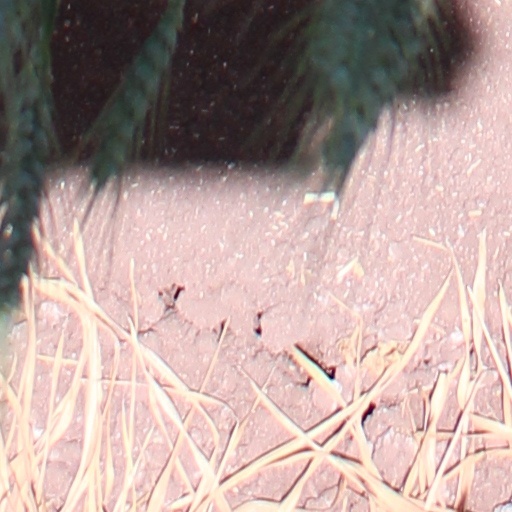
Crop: wheat